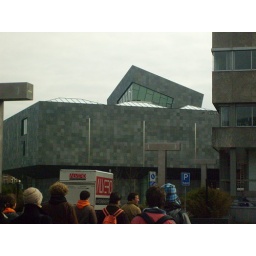
Een dag-excursie, georganiseerd door Cheops, in het (uiteindelijk niet zo) zonnige zuiden van Nederland: Eindhoven!